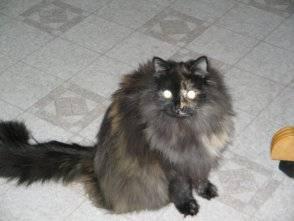
cat